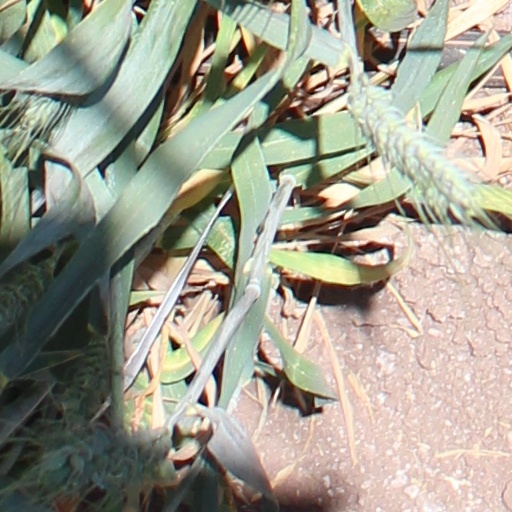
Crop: wheat